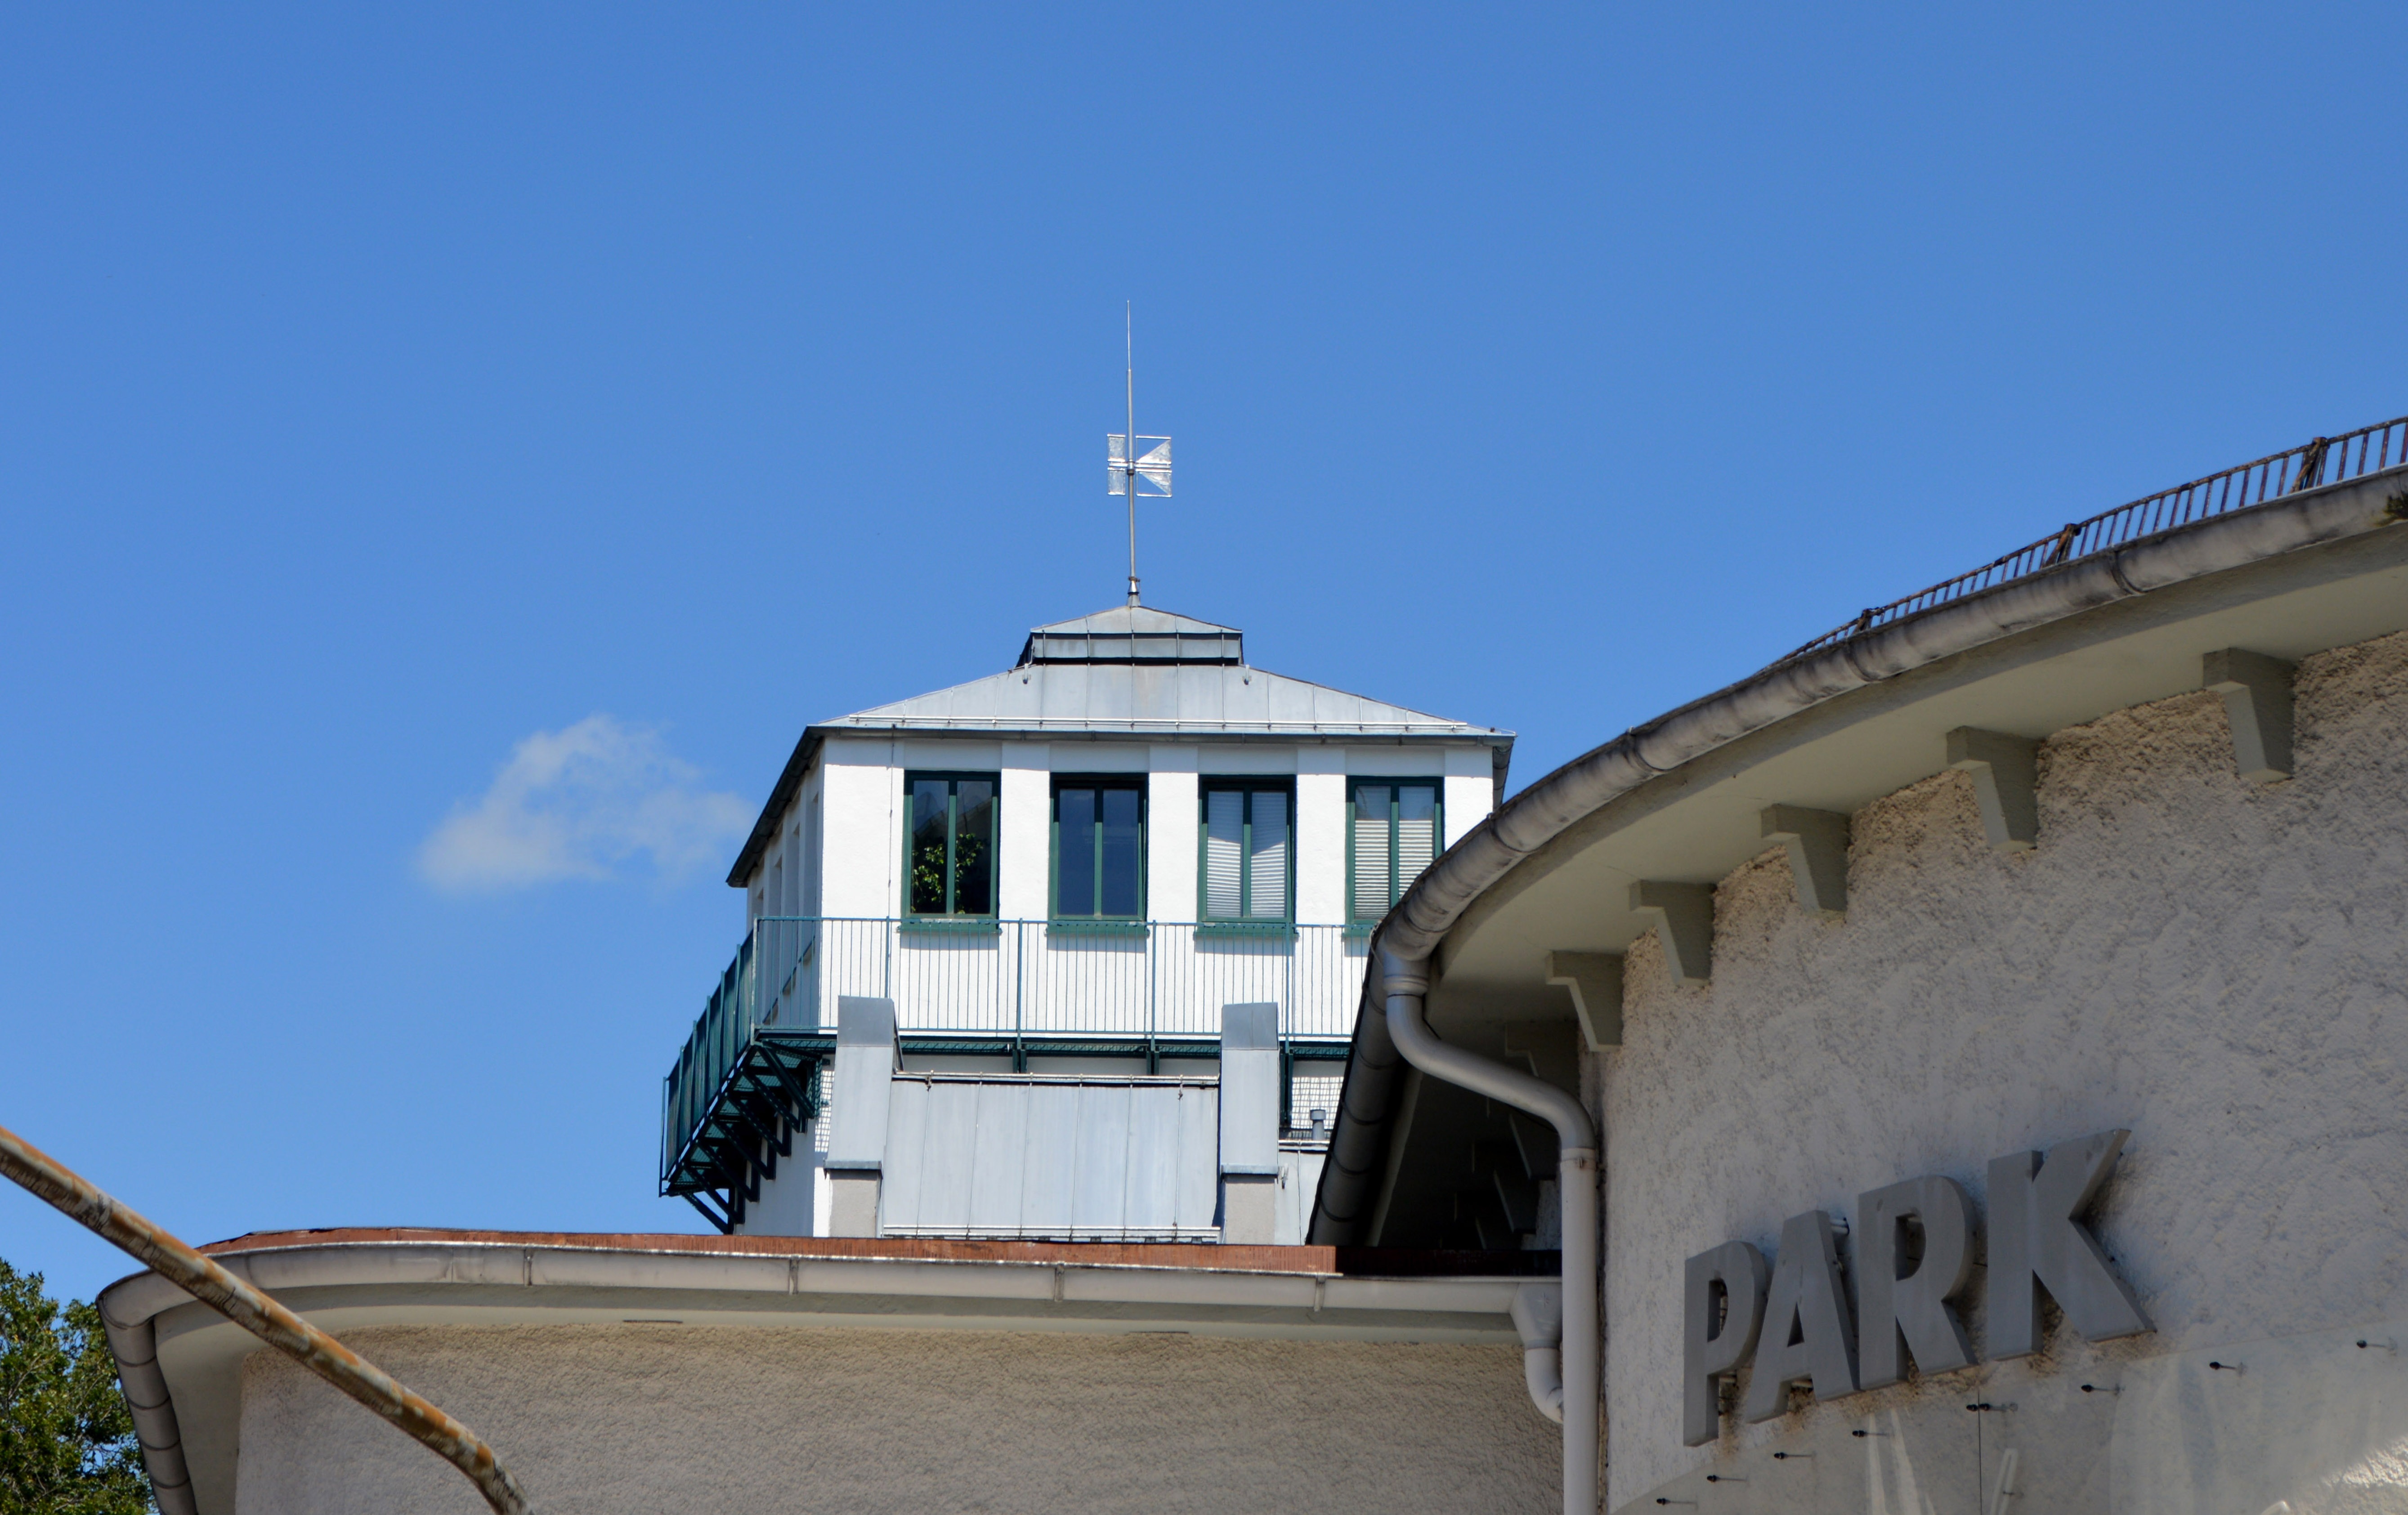
cloud, architecture, sky, glass, roof, downtown, tower, facade, roofs, kempten, mirroring, town home, urban planning, tower house, live and work, brewhouse